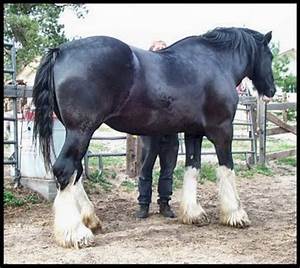
Label: cavallo